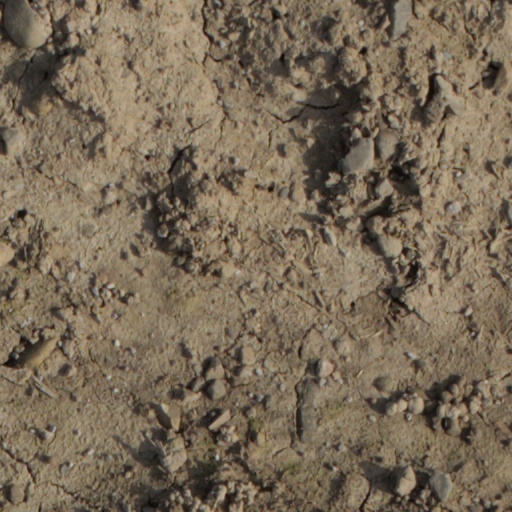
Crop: wheat